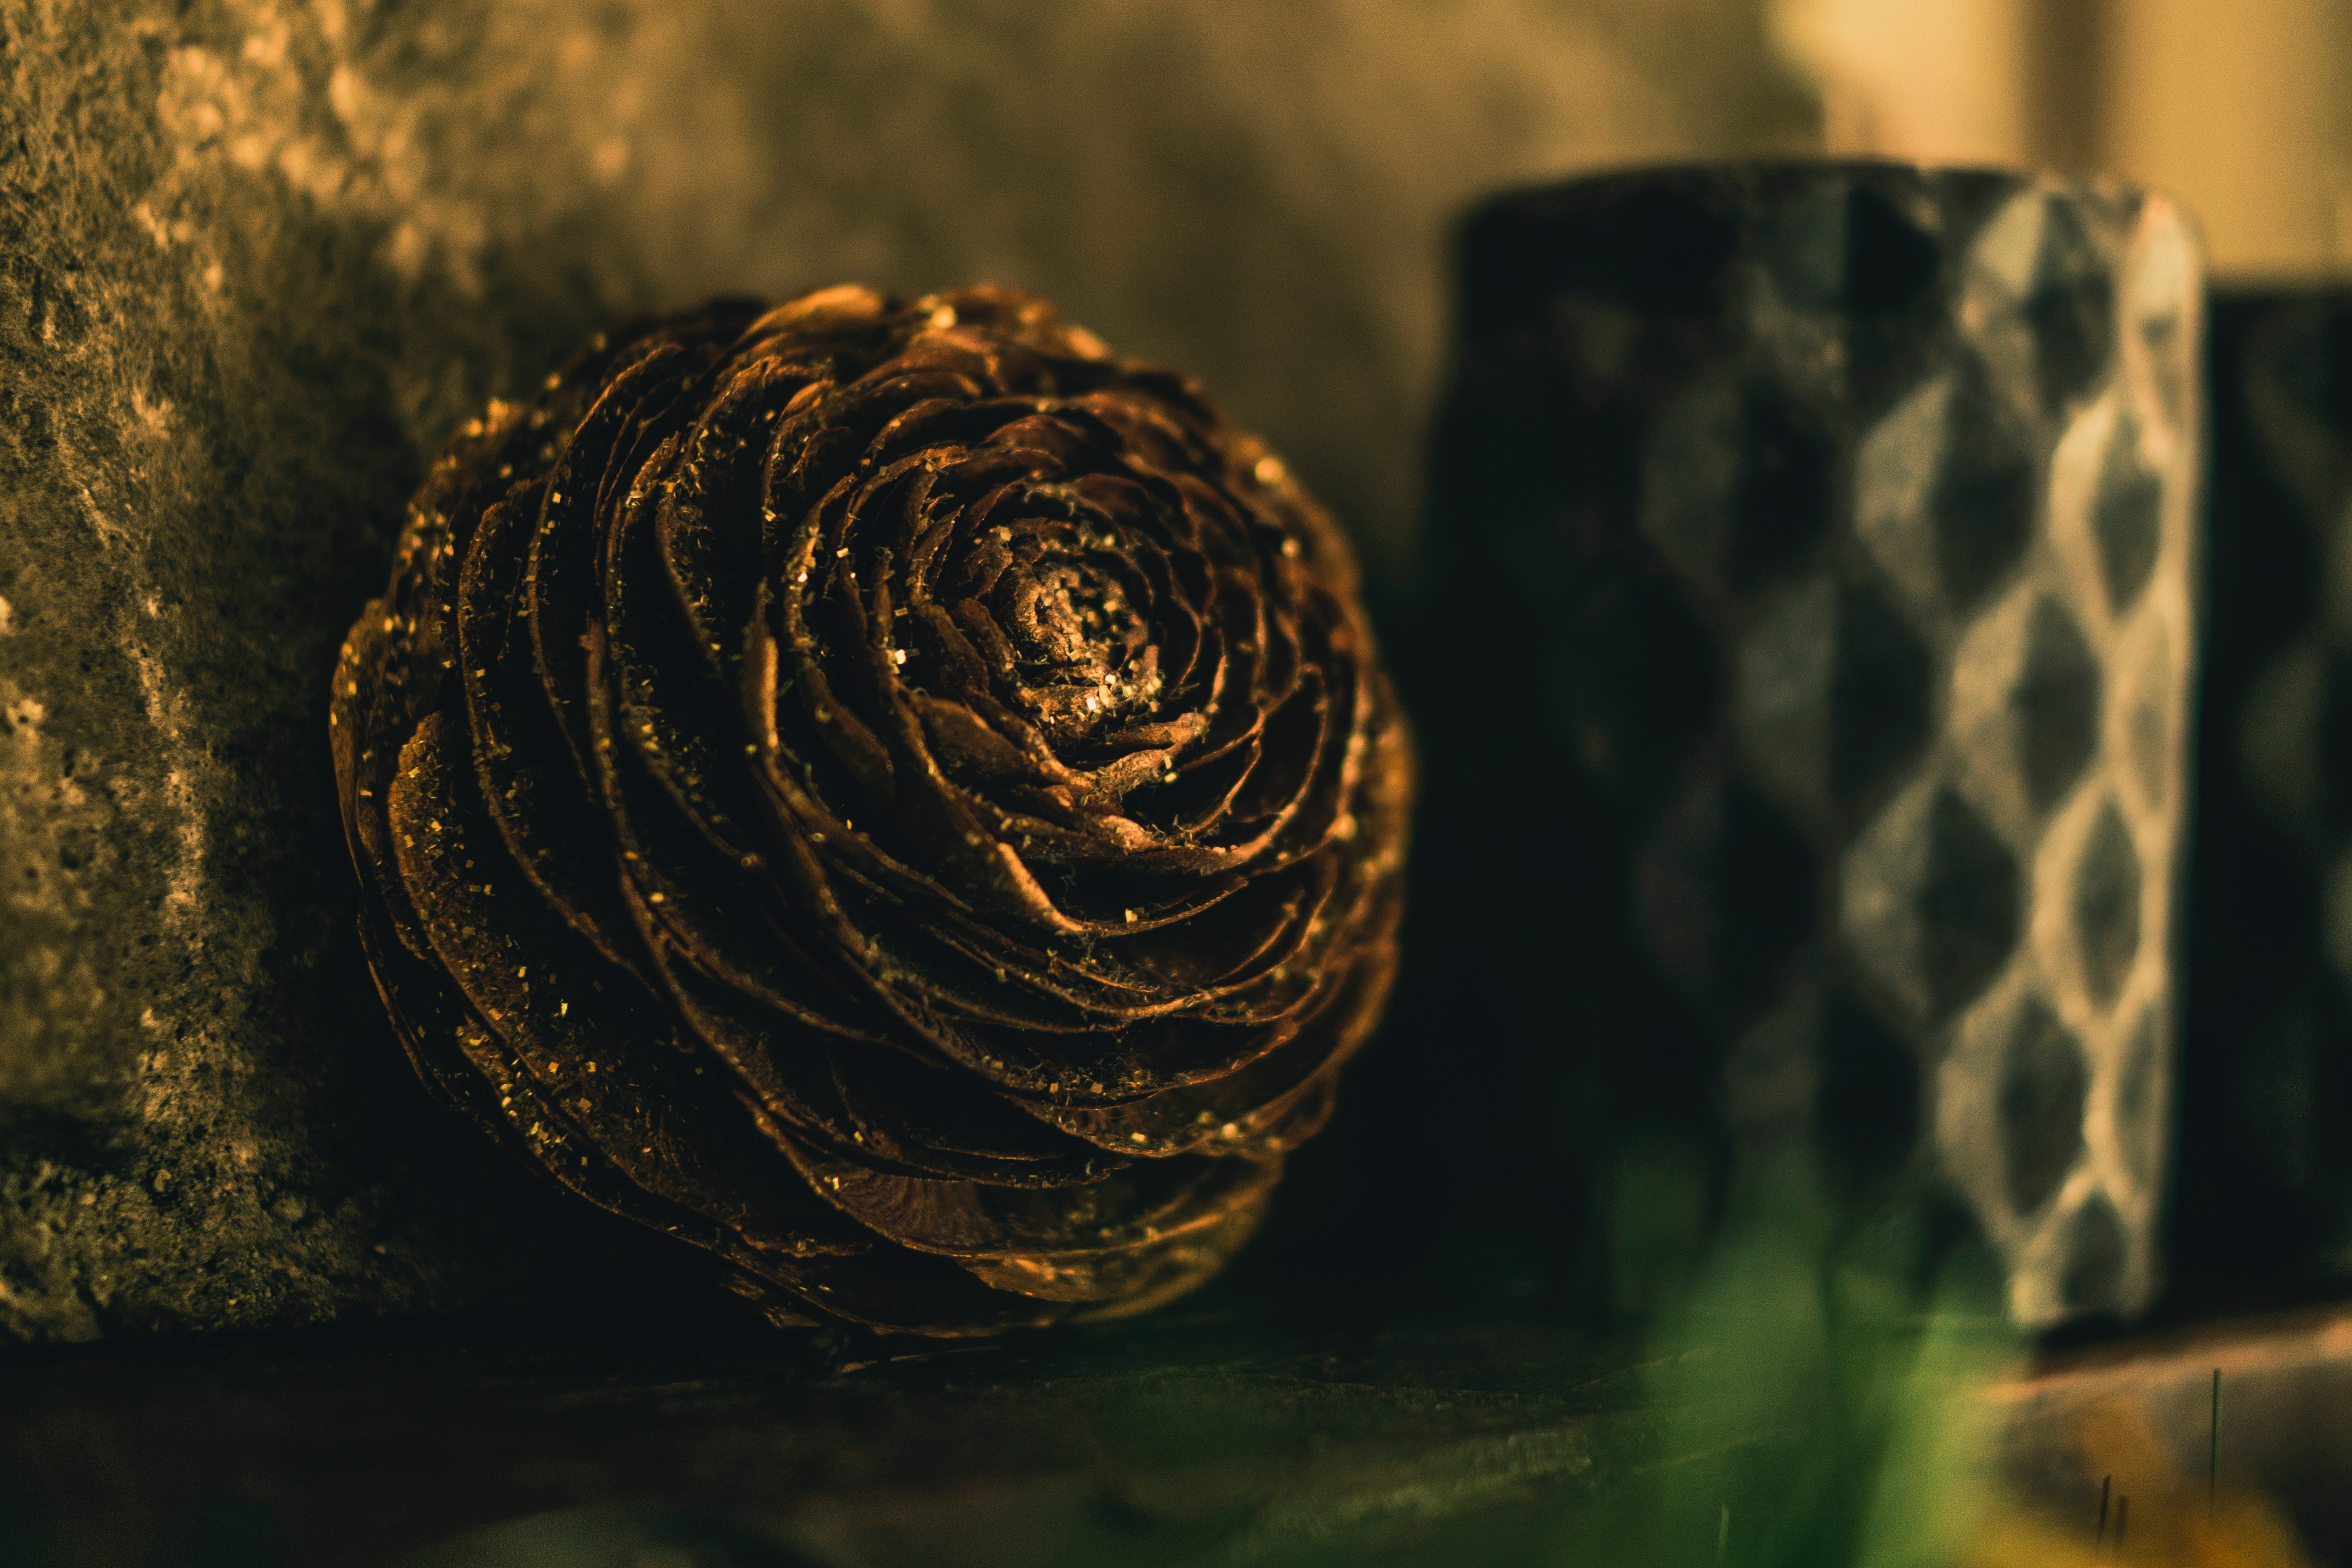
light, brown, close up, spiral, pattern, wood, photography, still life, natural material, plant, macro photography, plant stem, metal